Patterson River Secondary College

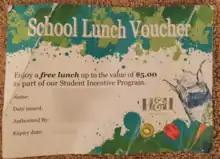
A lunch voucher given to students after Melbourne's first COVID-19 lockdown. It was awarded to students deemed most prolific throughout online learning.

Some of the rooms feature Mac/PC computers, science equipment, drama props and costumes, stages, musical instruments, woodworking or metalworking materials and tools, cooking benches and utensils, art materials, and laptops in some rooms for student use.